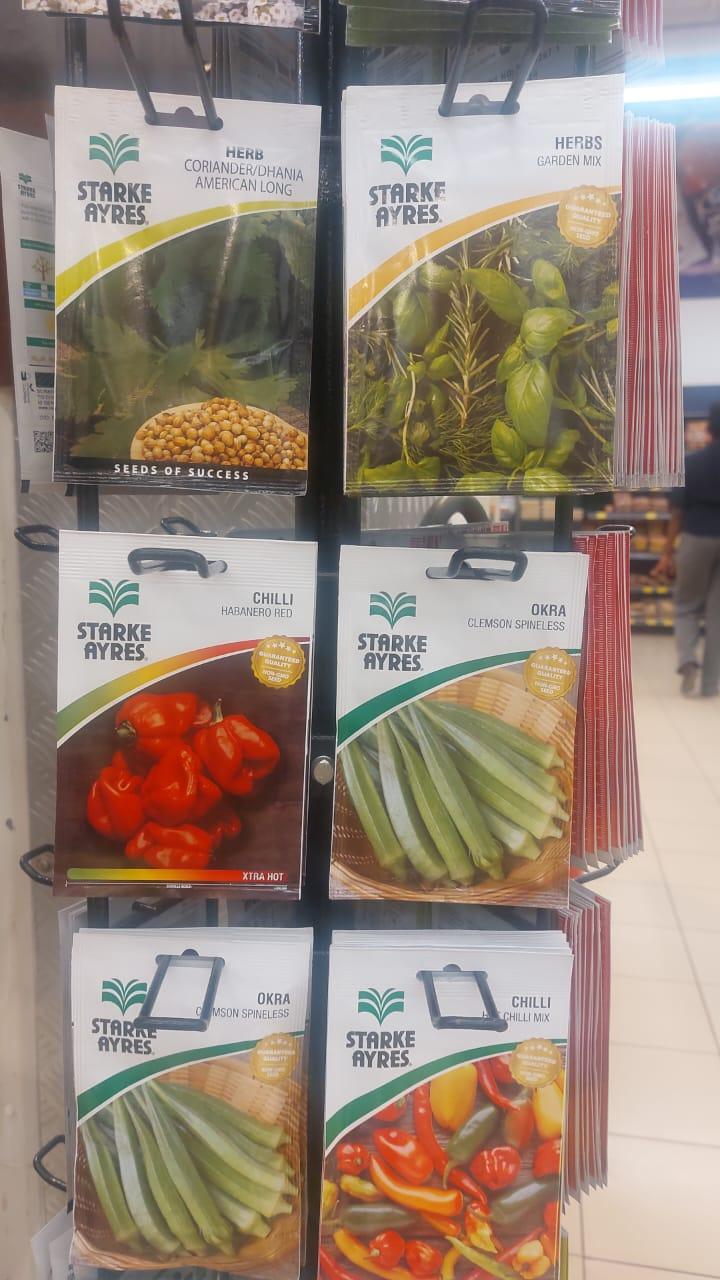
Eneo la msitu mnene lenye ardhi yenye rutuba, lililoota nyasi fupi zenye rangi ya kijani kibichi, vichaka vyenye rangi ya kijani, miti mirefu na mikubwa pamoja na milima mirefu iliyozunguka eneo hilo.